2011 German motorcycle Grand Prix

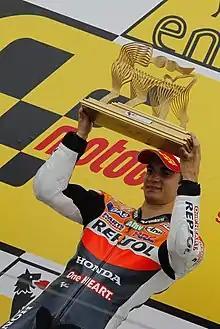
Dani Pedrosa, celebrating on the podium after winning the MotoGP race.

Loris Capirossi was replaced by Sylvain Guintoli after the first practice session due to injuries sustained at the Dutch TT.